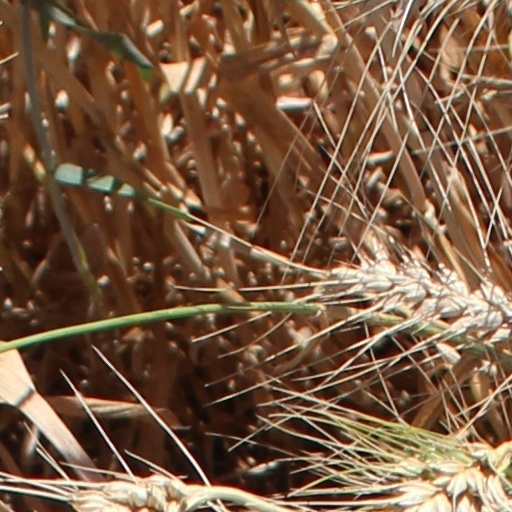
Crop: wheat